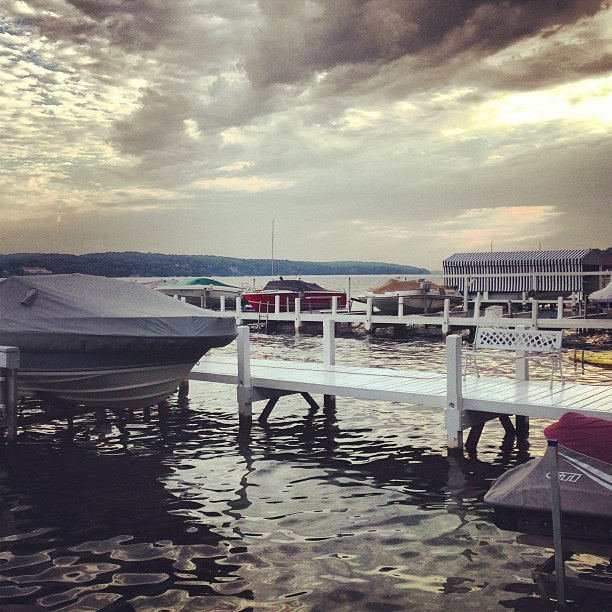
A boat parked next to a white pier on water.

a large boat is sitting at a dock